Derailment

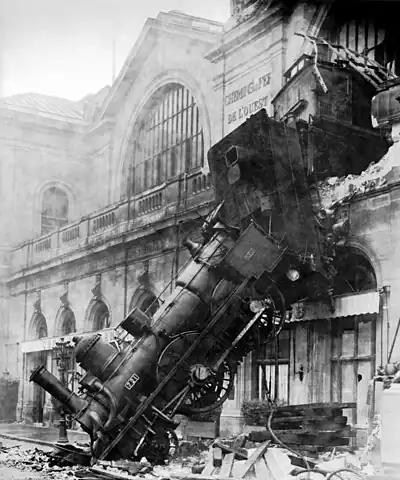
Train derailment at Gare Montparnasse, Paris in 1895

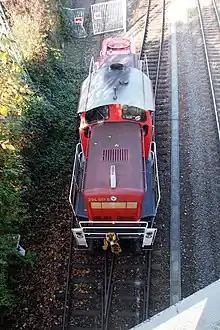
A DB V90 shunter derailed on a disused point

Following a derailment, it is naturally necessary to replace the vehicle on the track. If there is no significant track damage, that may be all that is needed. However, when trains in normal running derail at speed, a considerable length of track may be damaged or destroyed; far worse secondary damage may be caused if a bridge is encountered.